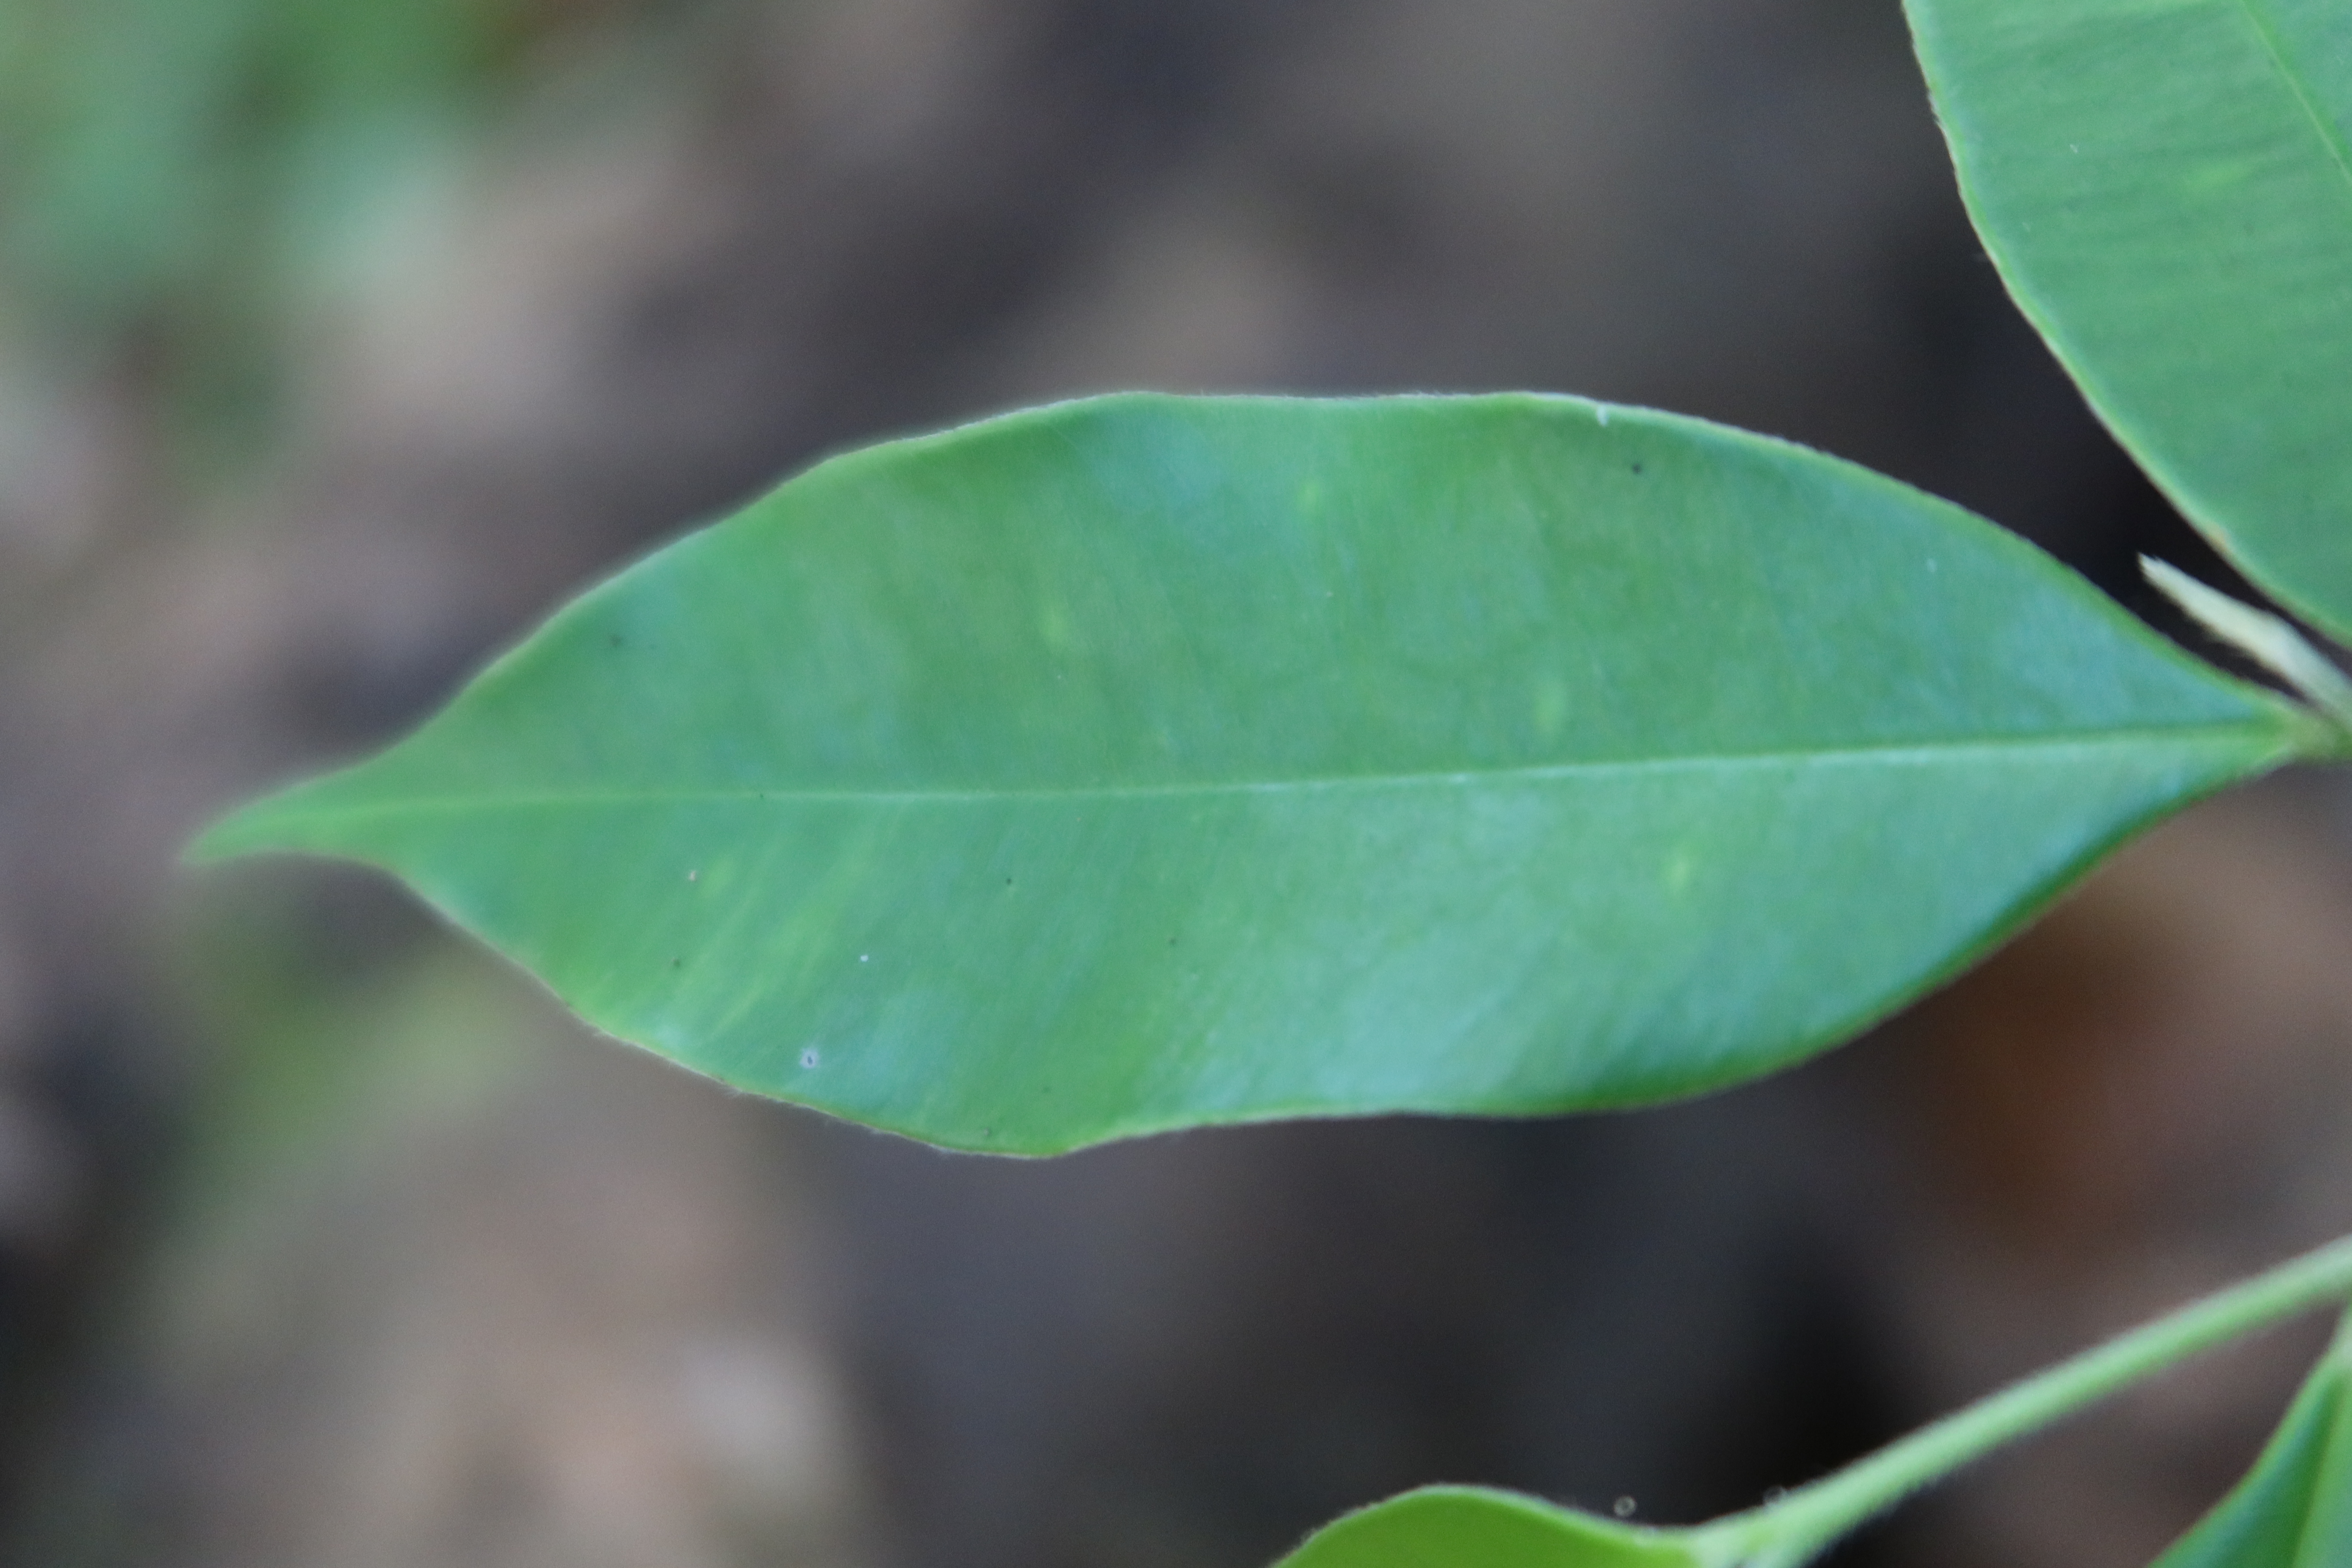
Label: Healthy